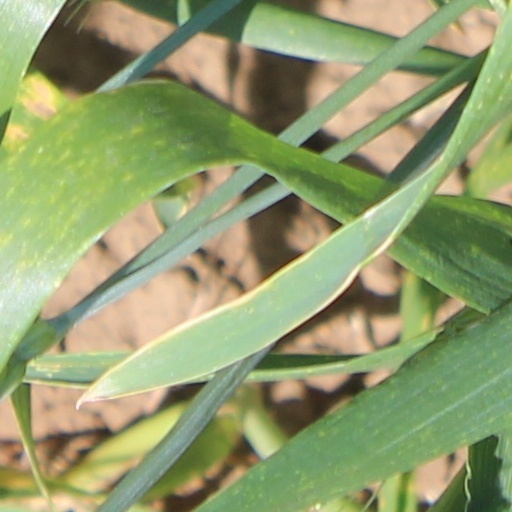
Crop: wheat